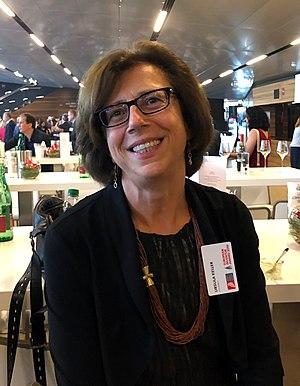
Ursula Keller, née le 21 juin 1959 à Zoug, est une physicienne suisse, spécialiste de la technologie laser ultra-rapide, inventrice et professeure de physique à l’École polytechnique fédérale de Zurich, lauréate du prix de l’inventeur européen 2018 décerné par l’Office européen des brevets.